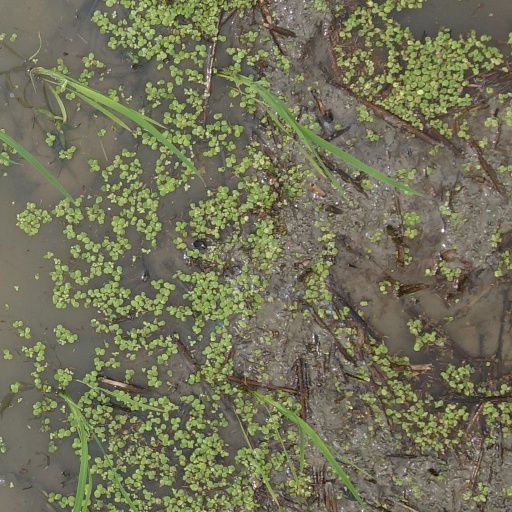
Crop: rice